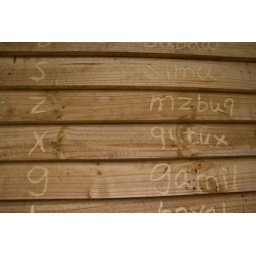
Atayal words carved into the wall of the community classroom in Cinsbu.